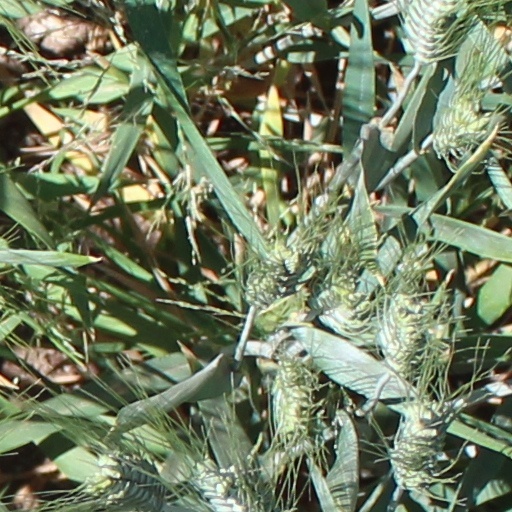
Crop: wheat